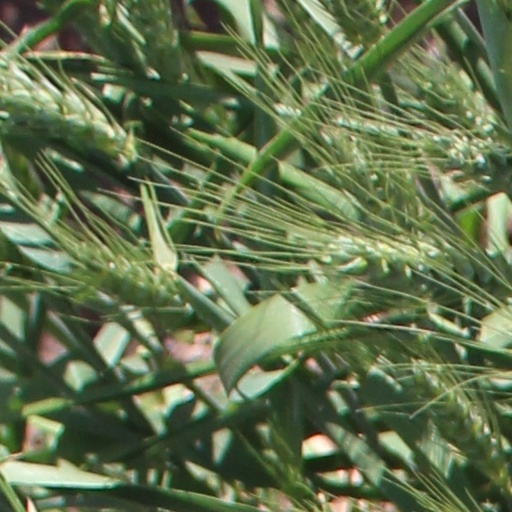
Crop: wheat